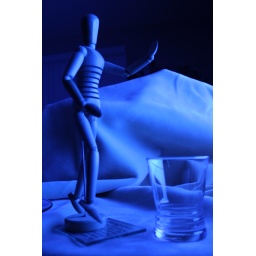
silhouette in front of a blue television screen: rolling table top:: blanket:: with glassware